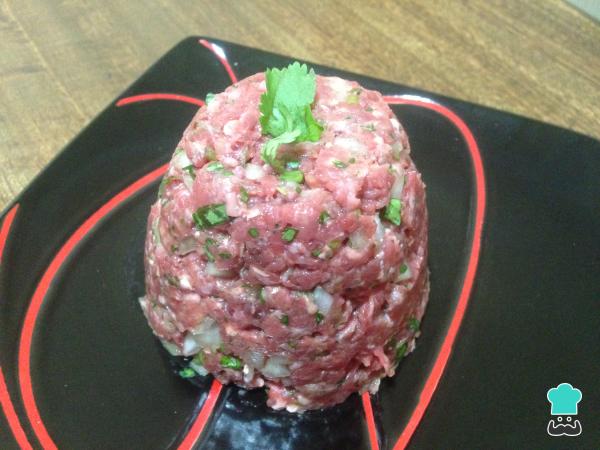
Refrigera 1 hora o más. Para servir dale forma a la carne con una taza o tártaro. ¡Acompaña con unas tostadas o galletas saladas y disfruta de tu crudo chileno!